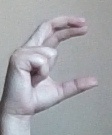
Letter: thal